Battle of Ukoko

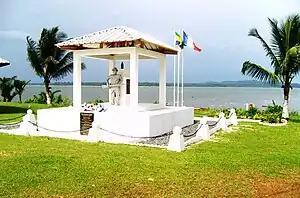
Memorial in Cocobeach commemorating the battle

Following the battle, the column under the command of Miquelard would push eastward along the southern border of Spanish Guinea. The German force that had once occupied Ukoko retreated to Mbini in the neutral Spanish colony of Río Muni to the north. This practice would be followed throughout the rest of the campaign where German units would escape to the Spanish colony and surrender there. The action at Ukoko, along with the landings that took place at Duala secured the coast of Kamerun for the Allies and greatly restricted the movements of German forces.